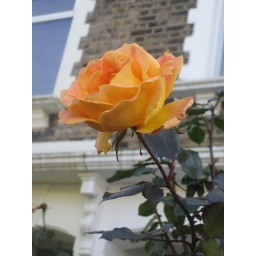
A perfect orange rose caught by Erin on Boxing Day this year.